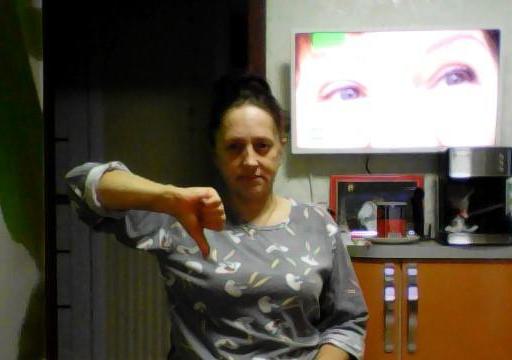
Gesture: dislike